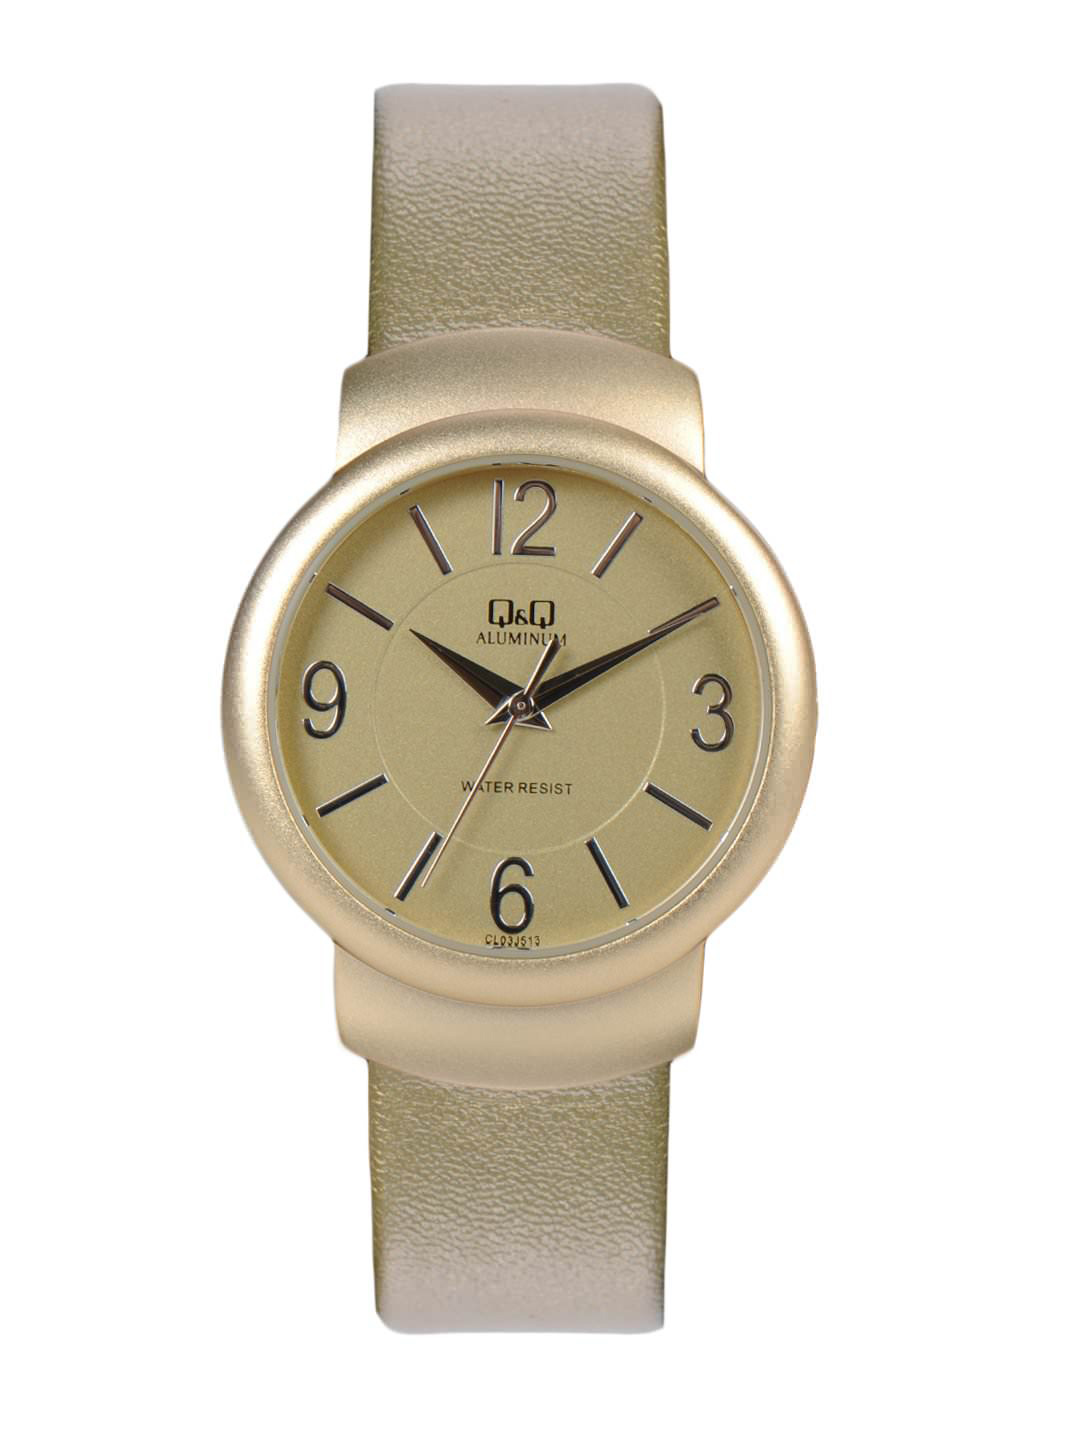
Q&Q Women Gold Dial Watch
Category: Accessories / Watches / Watches
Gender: Women
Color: Gold
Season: Winter 2016
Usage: Casual